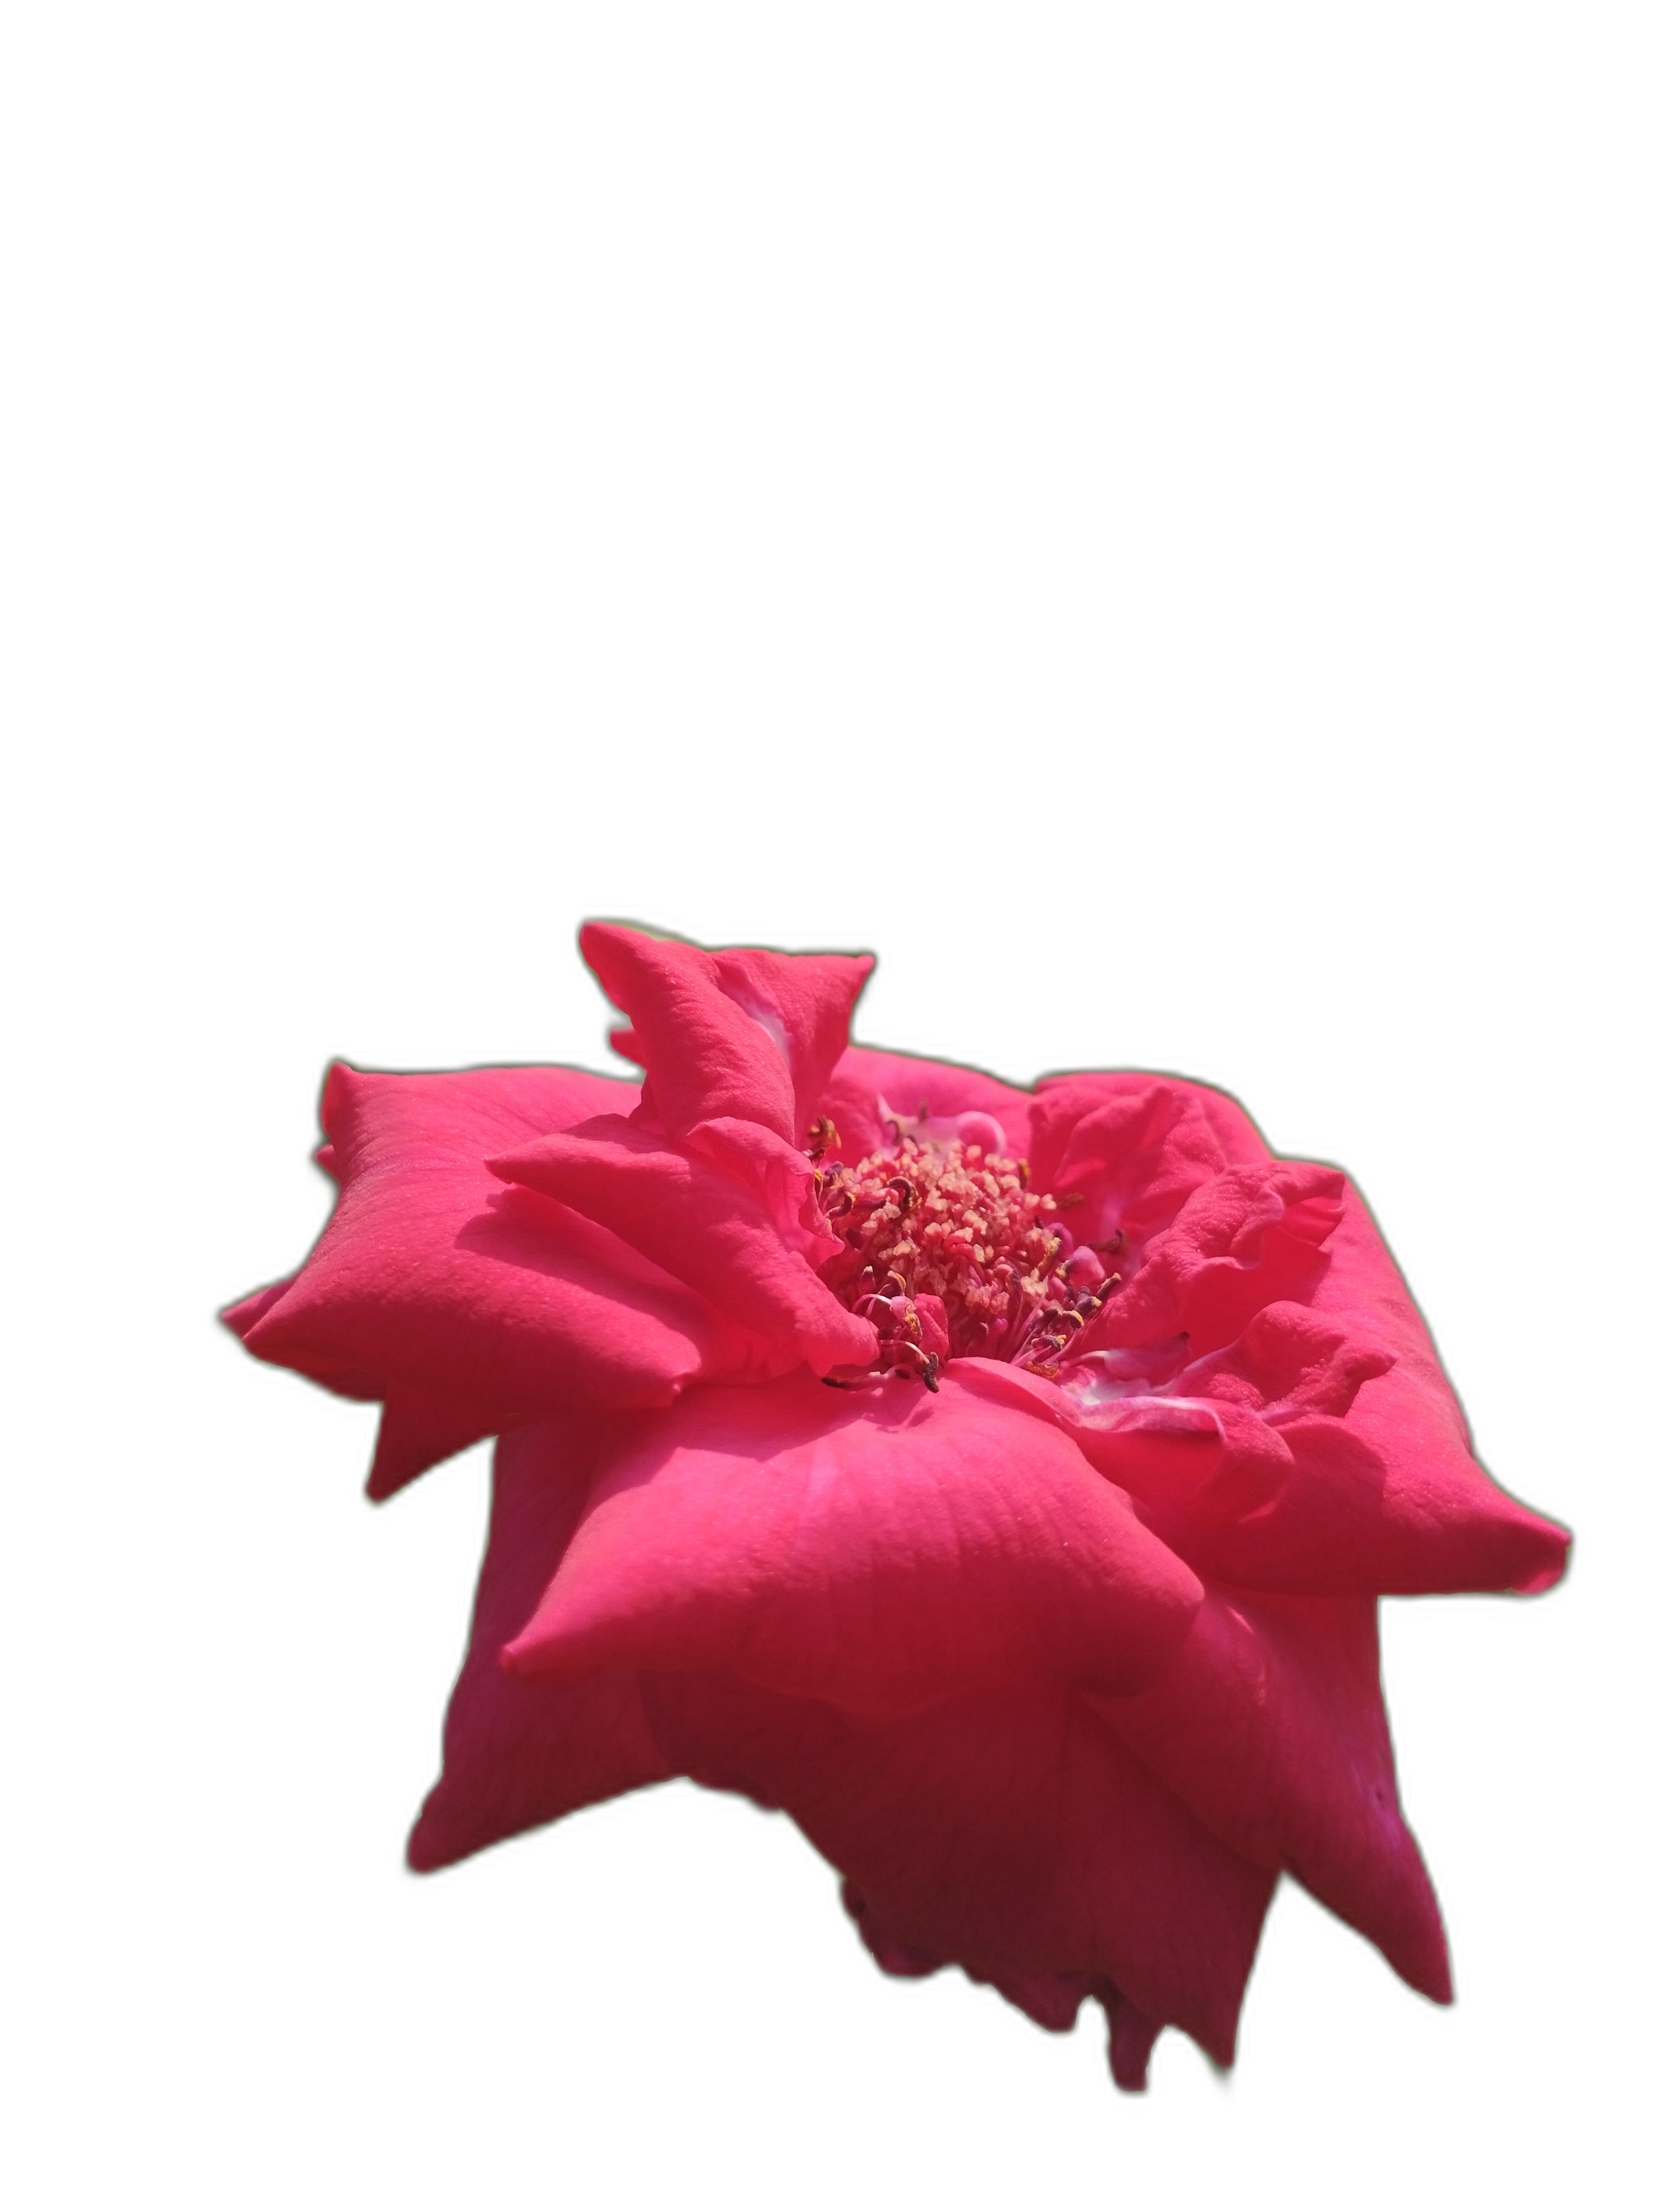
Label: Rose